Djer

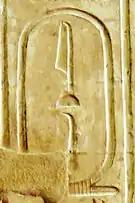
Iti, cartouche name of Djer in the Abydos King List.

Manetho records the third pharaoh as "Kenkenês". Jürgen von Beckerath in the Handbuch der ägyptischen Königsnamen (1999) translates the hieroglyphs of the name Djer as "Defender of Horus."